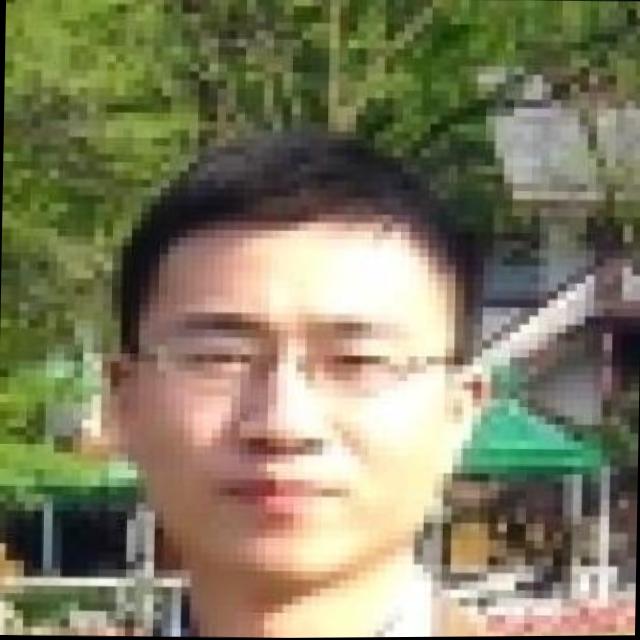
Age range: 21-44